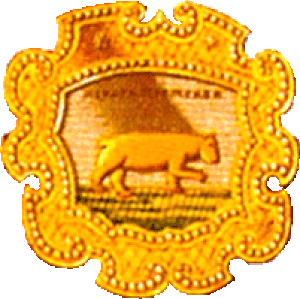
Store Perm
Våben 1626.
Store Perm eller bare Perm, var en middelalderstat i nutidens Perm kraj i Rusland. Fyrstendømmet var befolket af komier. Tsjerdyn antages at have været fyrstendømmets hovedstad.